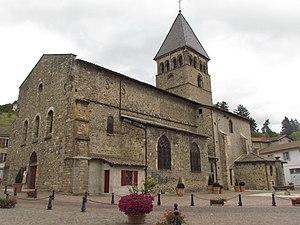
Eglise Saint-Nicolas This building is classé au titre des Monuments Historiques. It is indexed in the Base Mérimée, a database of architectural heritage maintained by the French Ministry of Culture,
Cet article recense les monuments historiques français classés en 1909.
Beaujeu est une commune française située dans le département du Rhône, en région Auvergne-Rhône-Alpes.
Cet article recense les monuments historiques situés dans le département du Rhône, en France, mais hors de la métropole de Lyon ou de la commune de Villefranche-sur-Saône. Ces deux zones comportant un grand nombre de monuments classés ou inscrits, deux pages spécifiques leur sont dédiées : Liste des monuments historiques de la métropole de Lyon et Liste des monuments historiques de Villefranche-sur-Saône.